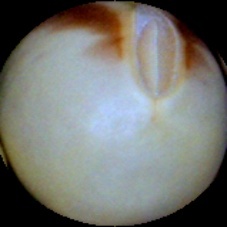
Label: Spotted